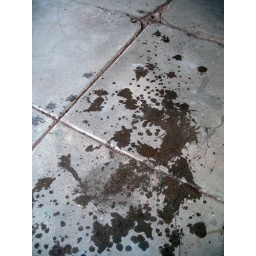
The dog ran in the water and made some... art.